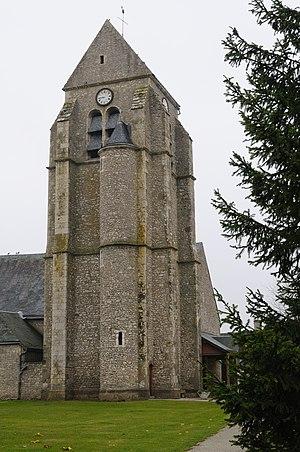
Église Saint-Symphorien de Vennecy, Loiret, France
Vennecy est une commune française, située dans le département du Loiret en région Centre-Val de Loire.